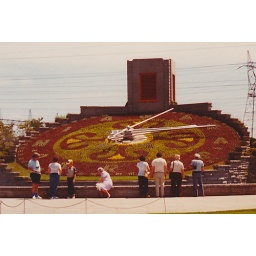
An old scanned phot of the flower clock near the Niagara Falls - Canadian side.